Zee Cine Award for Best Male Debut

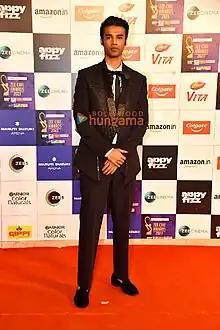
The 2023 recipient: Babil Khan

The Zee Cine Award for Best Male Debut is chosen by the jury members in the annual Zee Cine Awards. They give awards to the new discoveries of Bollywood where they see some potential. This Category was first awarded in the year 1998. The first recipient was Akshay Khanna for his performance in "Border." The most recent receipt is Babil Khan for "Qala".